Lichenicolous fungus

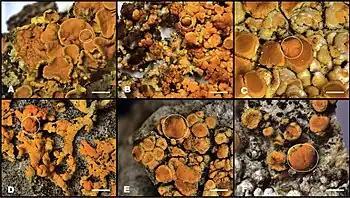
The lichenicolous "Tremella caloplacae" species complex on Teloschistaceae hosts: (A) on "Xanthoria parietina", (B) on "Rusavskia elegans", (C) on "Variospora flavescens", (D) on "Rusavskia sorediata", (E) on "Calogaya pusilla", (F) on "Xanthocarpia" sp.; white circles enclose "Tremella"-induced galls. Scale bars = 1 mm.

The description of the new genus "Crittendenia" in the Pucciniomycotina represents a significant taxonomic development, as it redefines the classification of several host-specific parasitic species previously placed under "Chionosphaera". Another development is the recognition of several species complexes, such as "Syzygospora physciacearum" and "Tremella parmeliarum", which have been split into multiple distinct species, often with high host specificity.